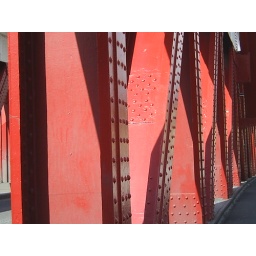
a red bridge in new castle